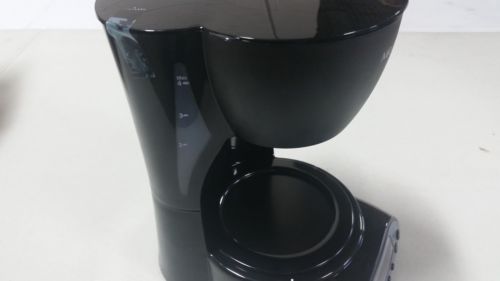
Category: coffee maker